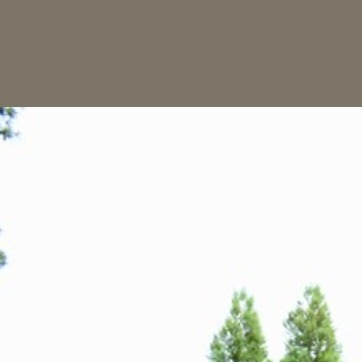
Material: sky